Portugal–Romania relations

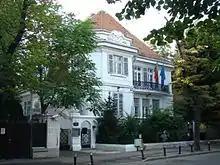
Embassy of Portugal in Bucharest

Portugal joined the EU in 1986. Romania joined the EU in 2007.